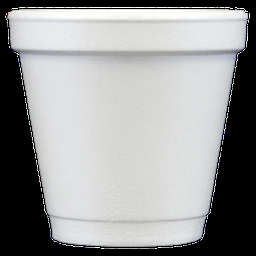
Label: paper